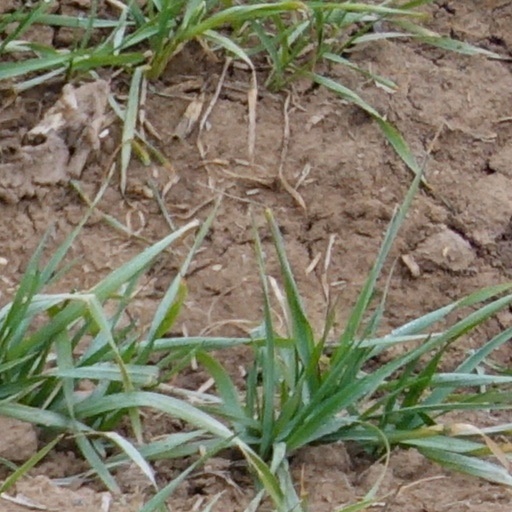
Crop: wheat